Hudson River

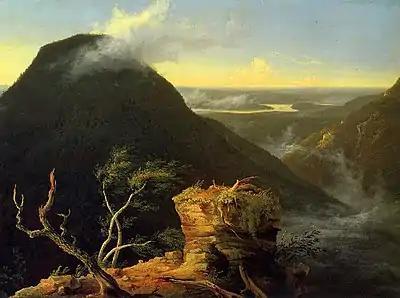
Thomas Cole, "Sunny Morning on the Hudson River," 1827

The Hudson is sometimes called, in geological terms, a drowned river. The rising sea levels after the retreat of the Wisconsin glaciation, the most recent ice age, have resulted in a marine incursion that drowned the coastal plain and brought salt water well above the mouth of the river. The deeply eroded old riverbed beyond the current shoreline, Hudson Canyon, is a rich fishing area. The former riverbed is clearly delineated beneath the waters of the Atlantic Ocean, extending to the edge of the continental shelf. As a result of the glaciation and the rising sea levels, the lower half of the river is now a tidal estuary that occupies the Hudson Fjord. The fjord is estimated to have formed between 26,000 and 13,300 years ago.